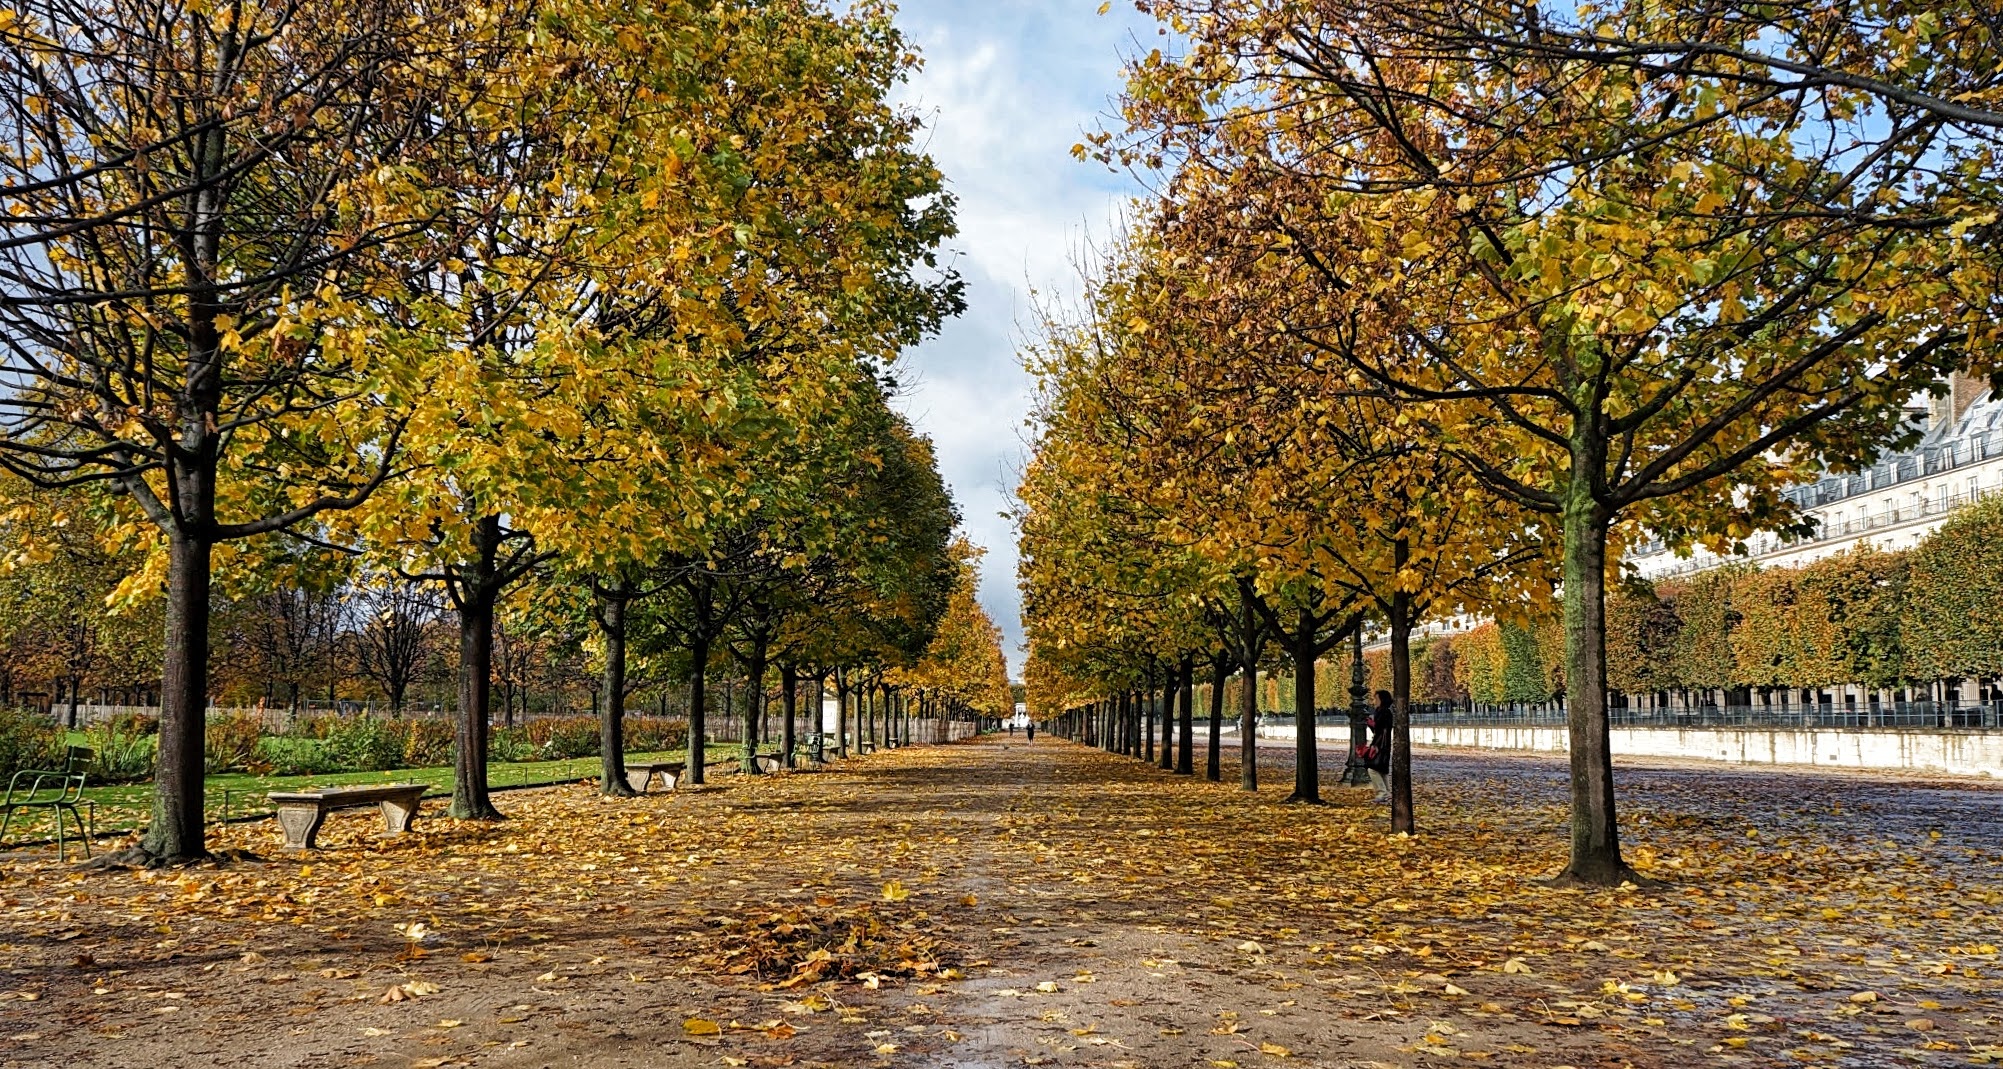
tree, plant, sunlight, morning, leaf, autumn, park, season, woodland, neighbourhood, woody plant